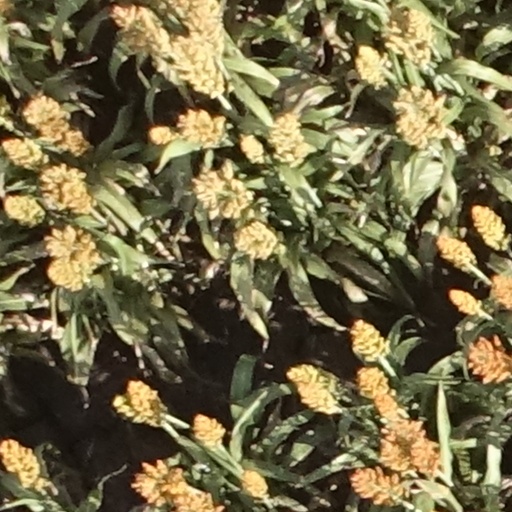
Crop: sorghum